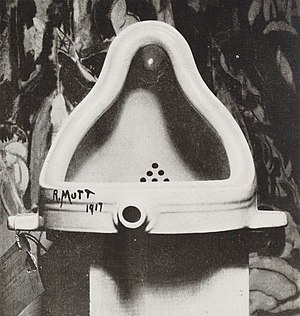
Marcel Duchamp / Readymades
Den originale Fountain, "Fontæne", af Marcel Duchamp, 1917, fotograferet af Alfred Stieglitz til hans galleri 291 efter Society of Independent Artists' afvisning. Originalen er bortkommet
Henri-Robert-Marcel Duchamp var en fransk-amerikansk kunstmaler, skulptør, skakspiller og forfatter, hvis kunst især er knyttet til kubisme, dadaisme og konceptkunst. Selv var Duchamp tilbageholdende med at bruge begrebet "dadaisme", og han var ikke direkte knyttet til nogen dadaistisk gruppering. Duchamp betragtes sammen med Pablo Picasso og Henri Matisse som de tre kunstnere, der hjalp med til at definere de revolutionære udviklinger inden for plastikken i de første årtier af 1900-tallet, og tilsvarende stod han bag vigtige udviklinger inden for malerkunsten og skulpturering. Duchamp har haft enorm indflydelse på kunsten i 1900- og 2000-tallet, og han havde afgørende indflydelse på udviklingen af konceptkunst. I tiden omkring første verdenskrig havde han afvist mange af sine kunstnerkollegers værker for at være "retinale", det vil sige kun lavet for at tilfredsstille øjet. I modsætning hertil ønskede Duchamp at kunsten skulle tilfredsstille sindet.